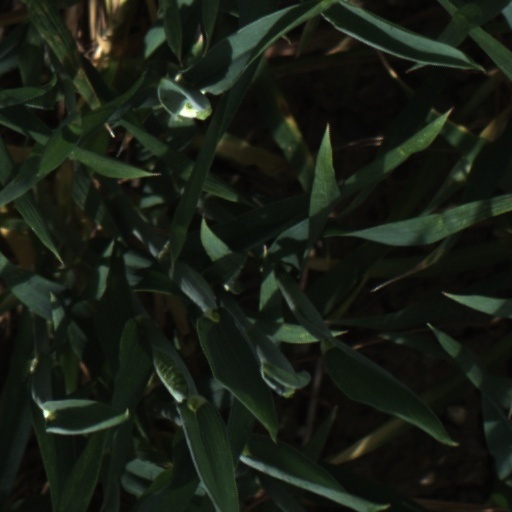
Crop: wheat